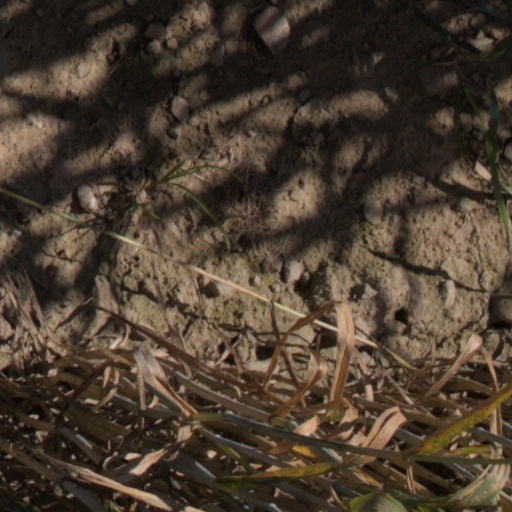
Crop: wheat